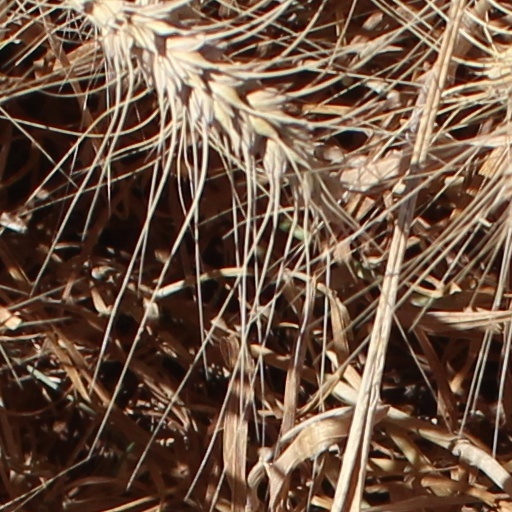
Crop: wheat